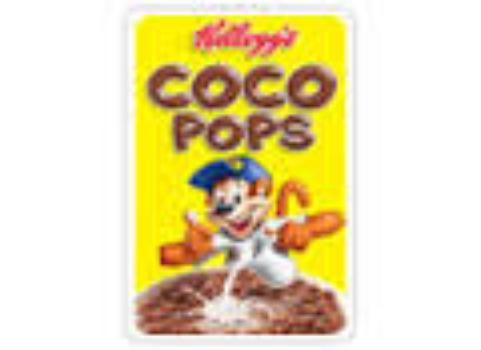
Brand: Coco Pops
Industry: Food